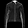
Label: Shirt